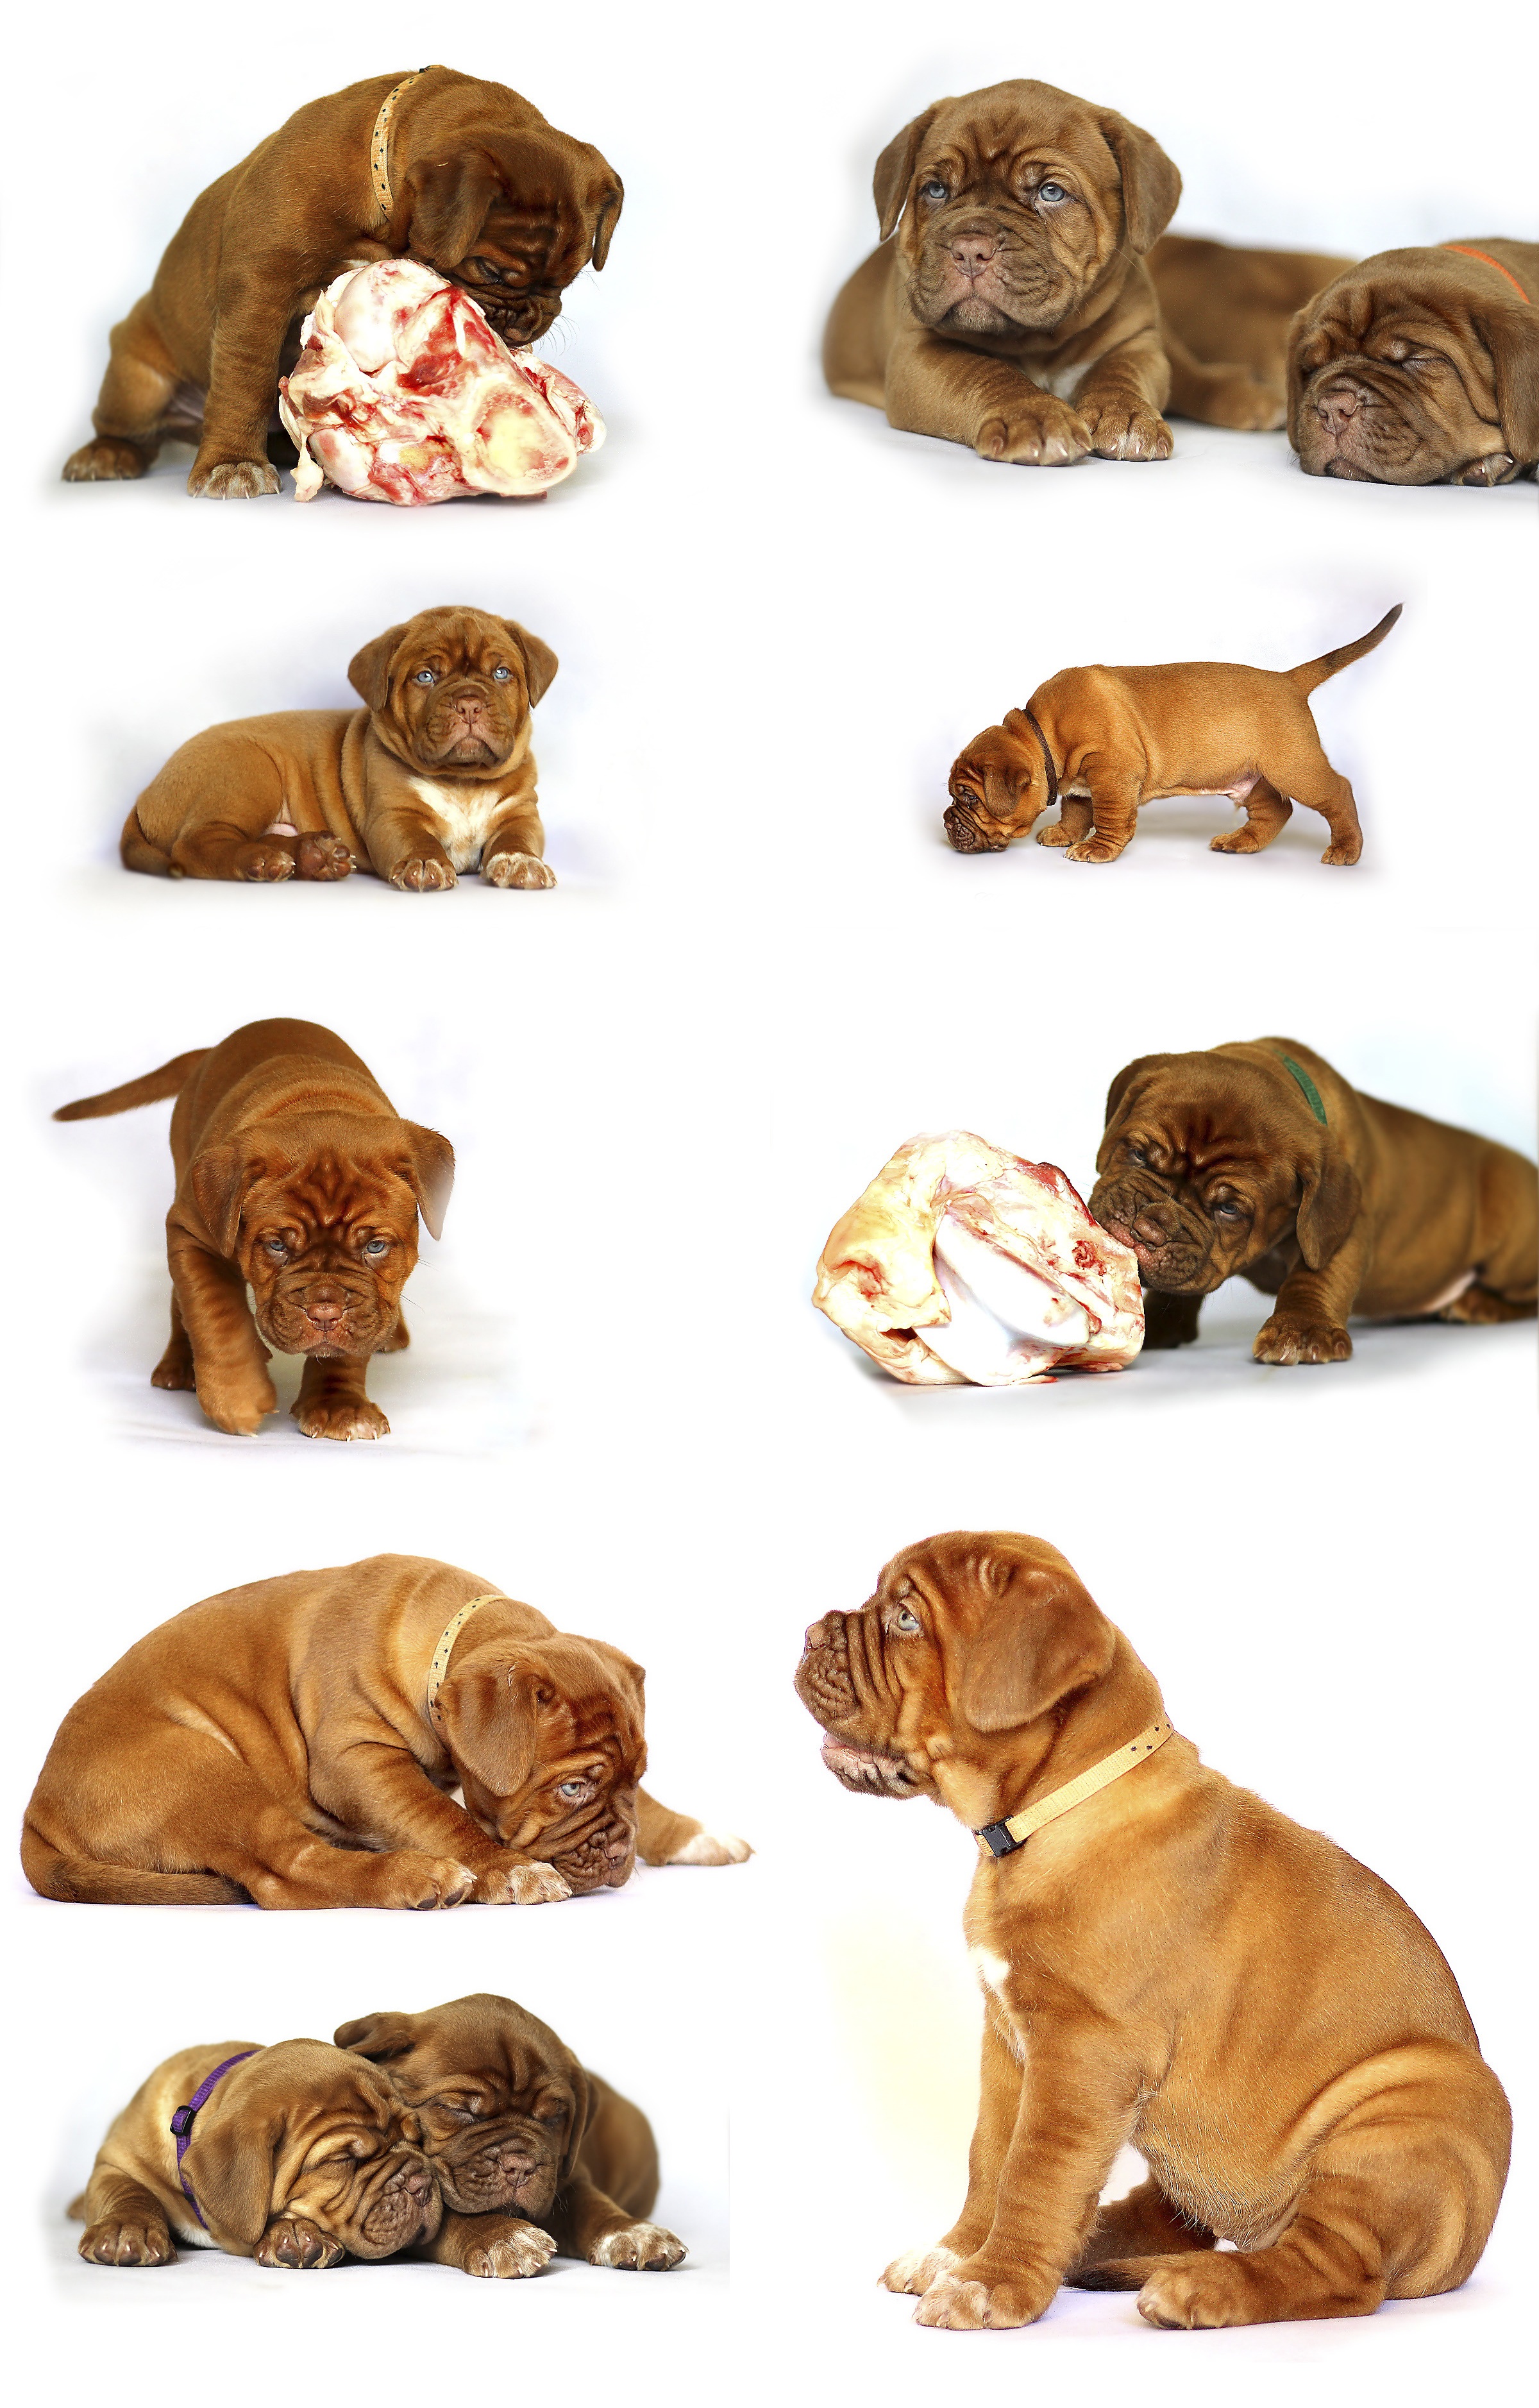
nature, white, seating, home, puppy, dog, animal, cute, pet, portrait, young, small, studio, brown, mammal, child, meat, bulldog, thoroughbred, face, de, french, background, happy, lovely, newborn, funny, bordeaux, big, nice, bones, adorable, rare, dog breed, wrinkled, mastiffs, family tree, mastiff, are you looking for, dogue de bordeaux, dog like mammal